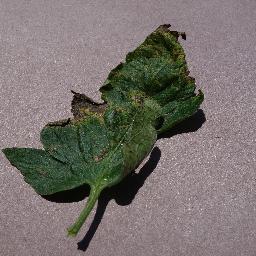
Label: Tomato___Septoria_leaf_spot